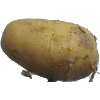
Label: white_potato